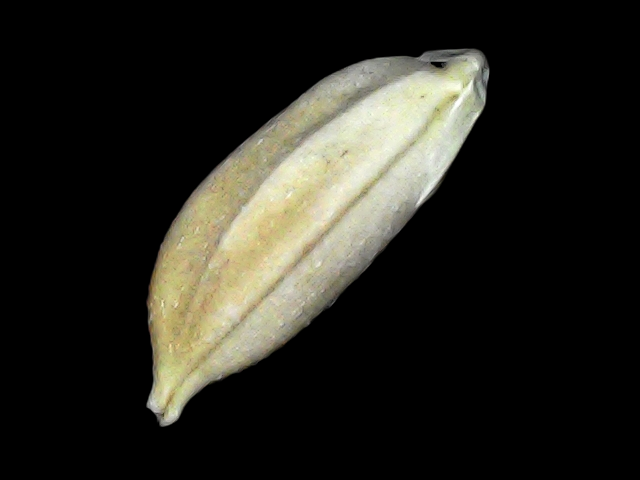
Rice variety: Bd34